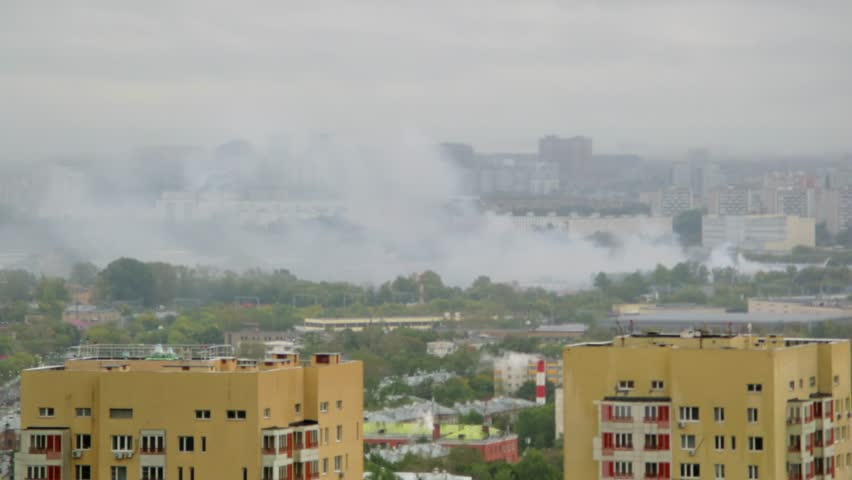
Fire: no
Smoke: yes